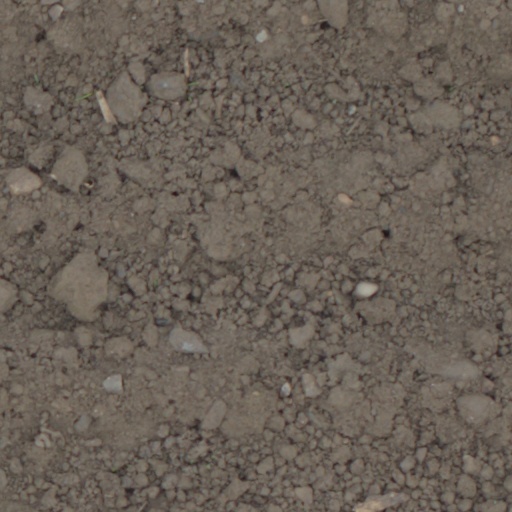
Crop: wheat